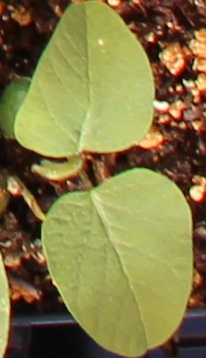
Label: Soybean